Iron ore mining in Western Australia

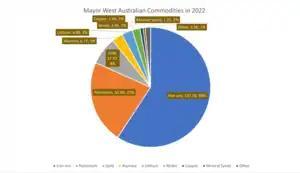
Major Western Australian commodities in 2022

The bulk of iron ore production in Western Australia comes from the Pilbara region of the state. A number of mines however are also located in the Mid West and Kimberley regions as well as in the Wheatbelt.